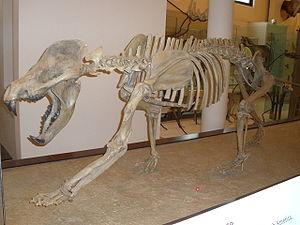
Les Amphicyoninae sont une sous-famille éteinte de chiens-ours dont les espèces ont habité en Amérique du Nord, en Eurasie et en Afrique, il a entre 37,2 à 2,6 Ma.
Les Amphicyonidés, plus connus sous le nom de « chien-ours » forment une famille éteinte de grands mammifères carnivores appartennant au sous-ordre des caniformes et étroitement apparenté au canidés. Ils sont apparus à l'Éocène moyen il y a environ 42 Ma, avec des genres répartis sur tous les continents de l'hémisphère nord, et ont disparu à la fin du Pliocène.